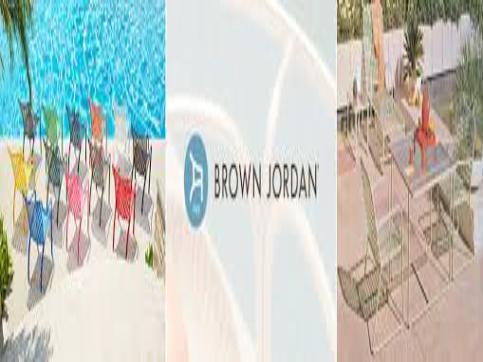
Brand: brown jordan
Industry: Necessities